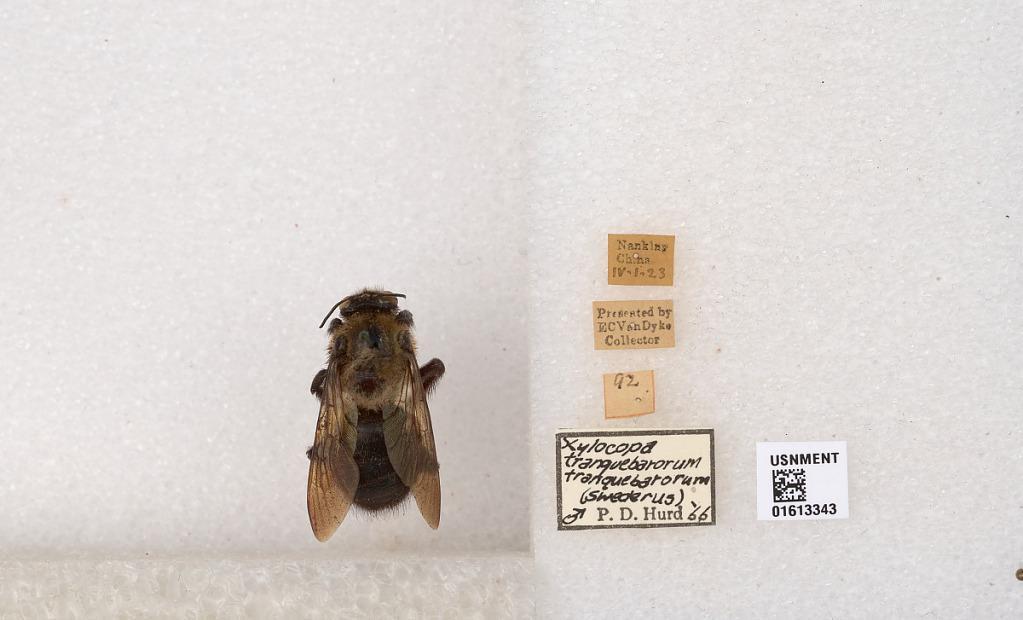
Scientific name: Xylocopa (Biluna) tranquebarorum tranquebarorum (Swederus)
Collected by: L. Thiel
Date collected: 1923-4-1
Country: China
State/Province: Jiangsu
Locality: Nanking
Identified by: Hurd, P. D.